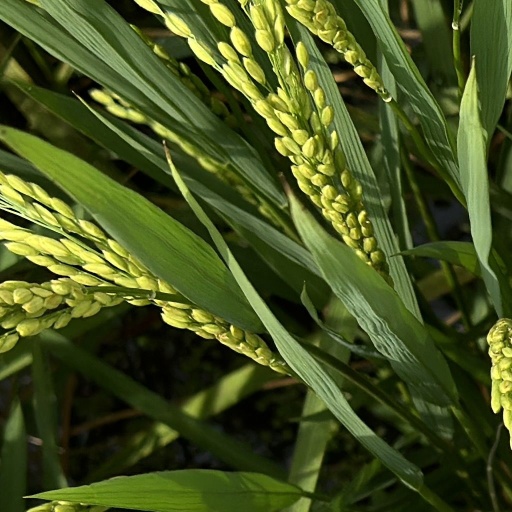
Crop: rice